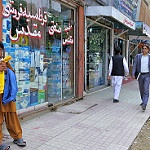
Label: street